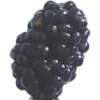
Label: mulberry